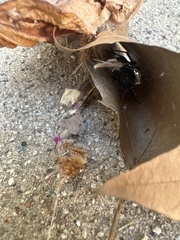
Species: Lactrodectus_hesperus